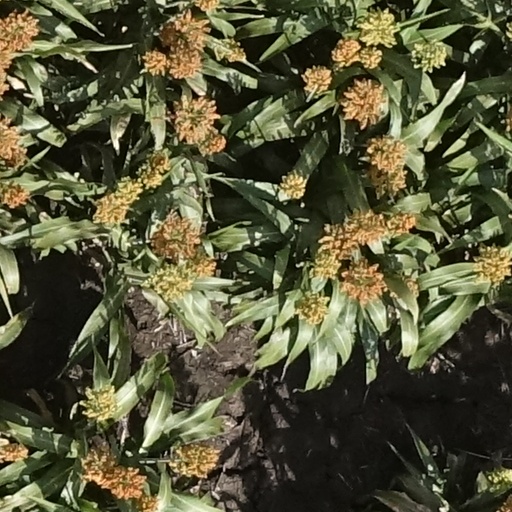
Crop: sorghum